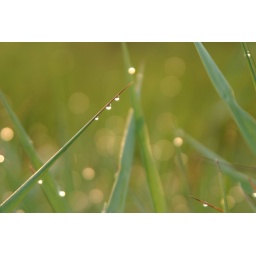
Drops of dew on blades of grass in the sand dunes off the beach in Cape May New Jersey